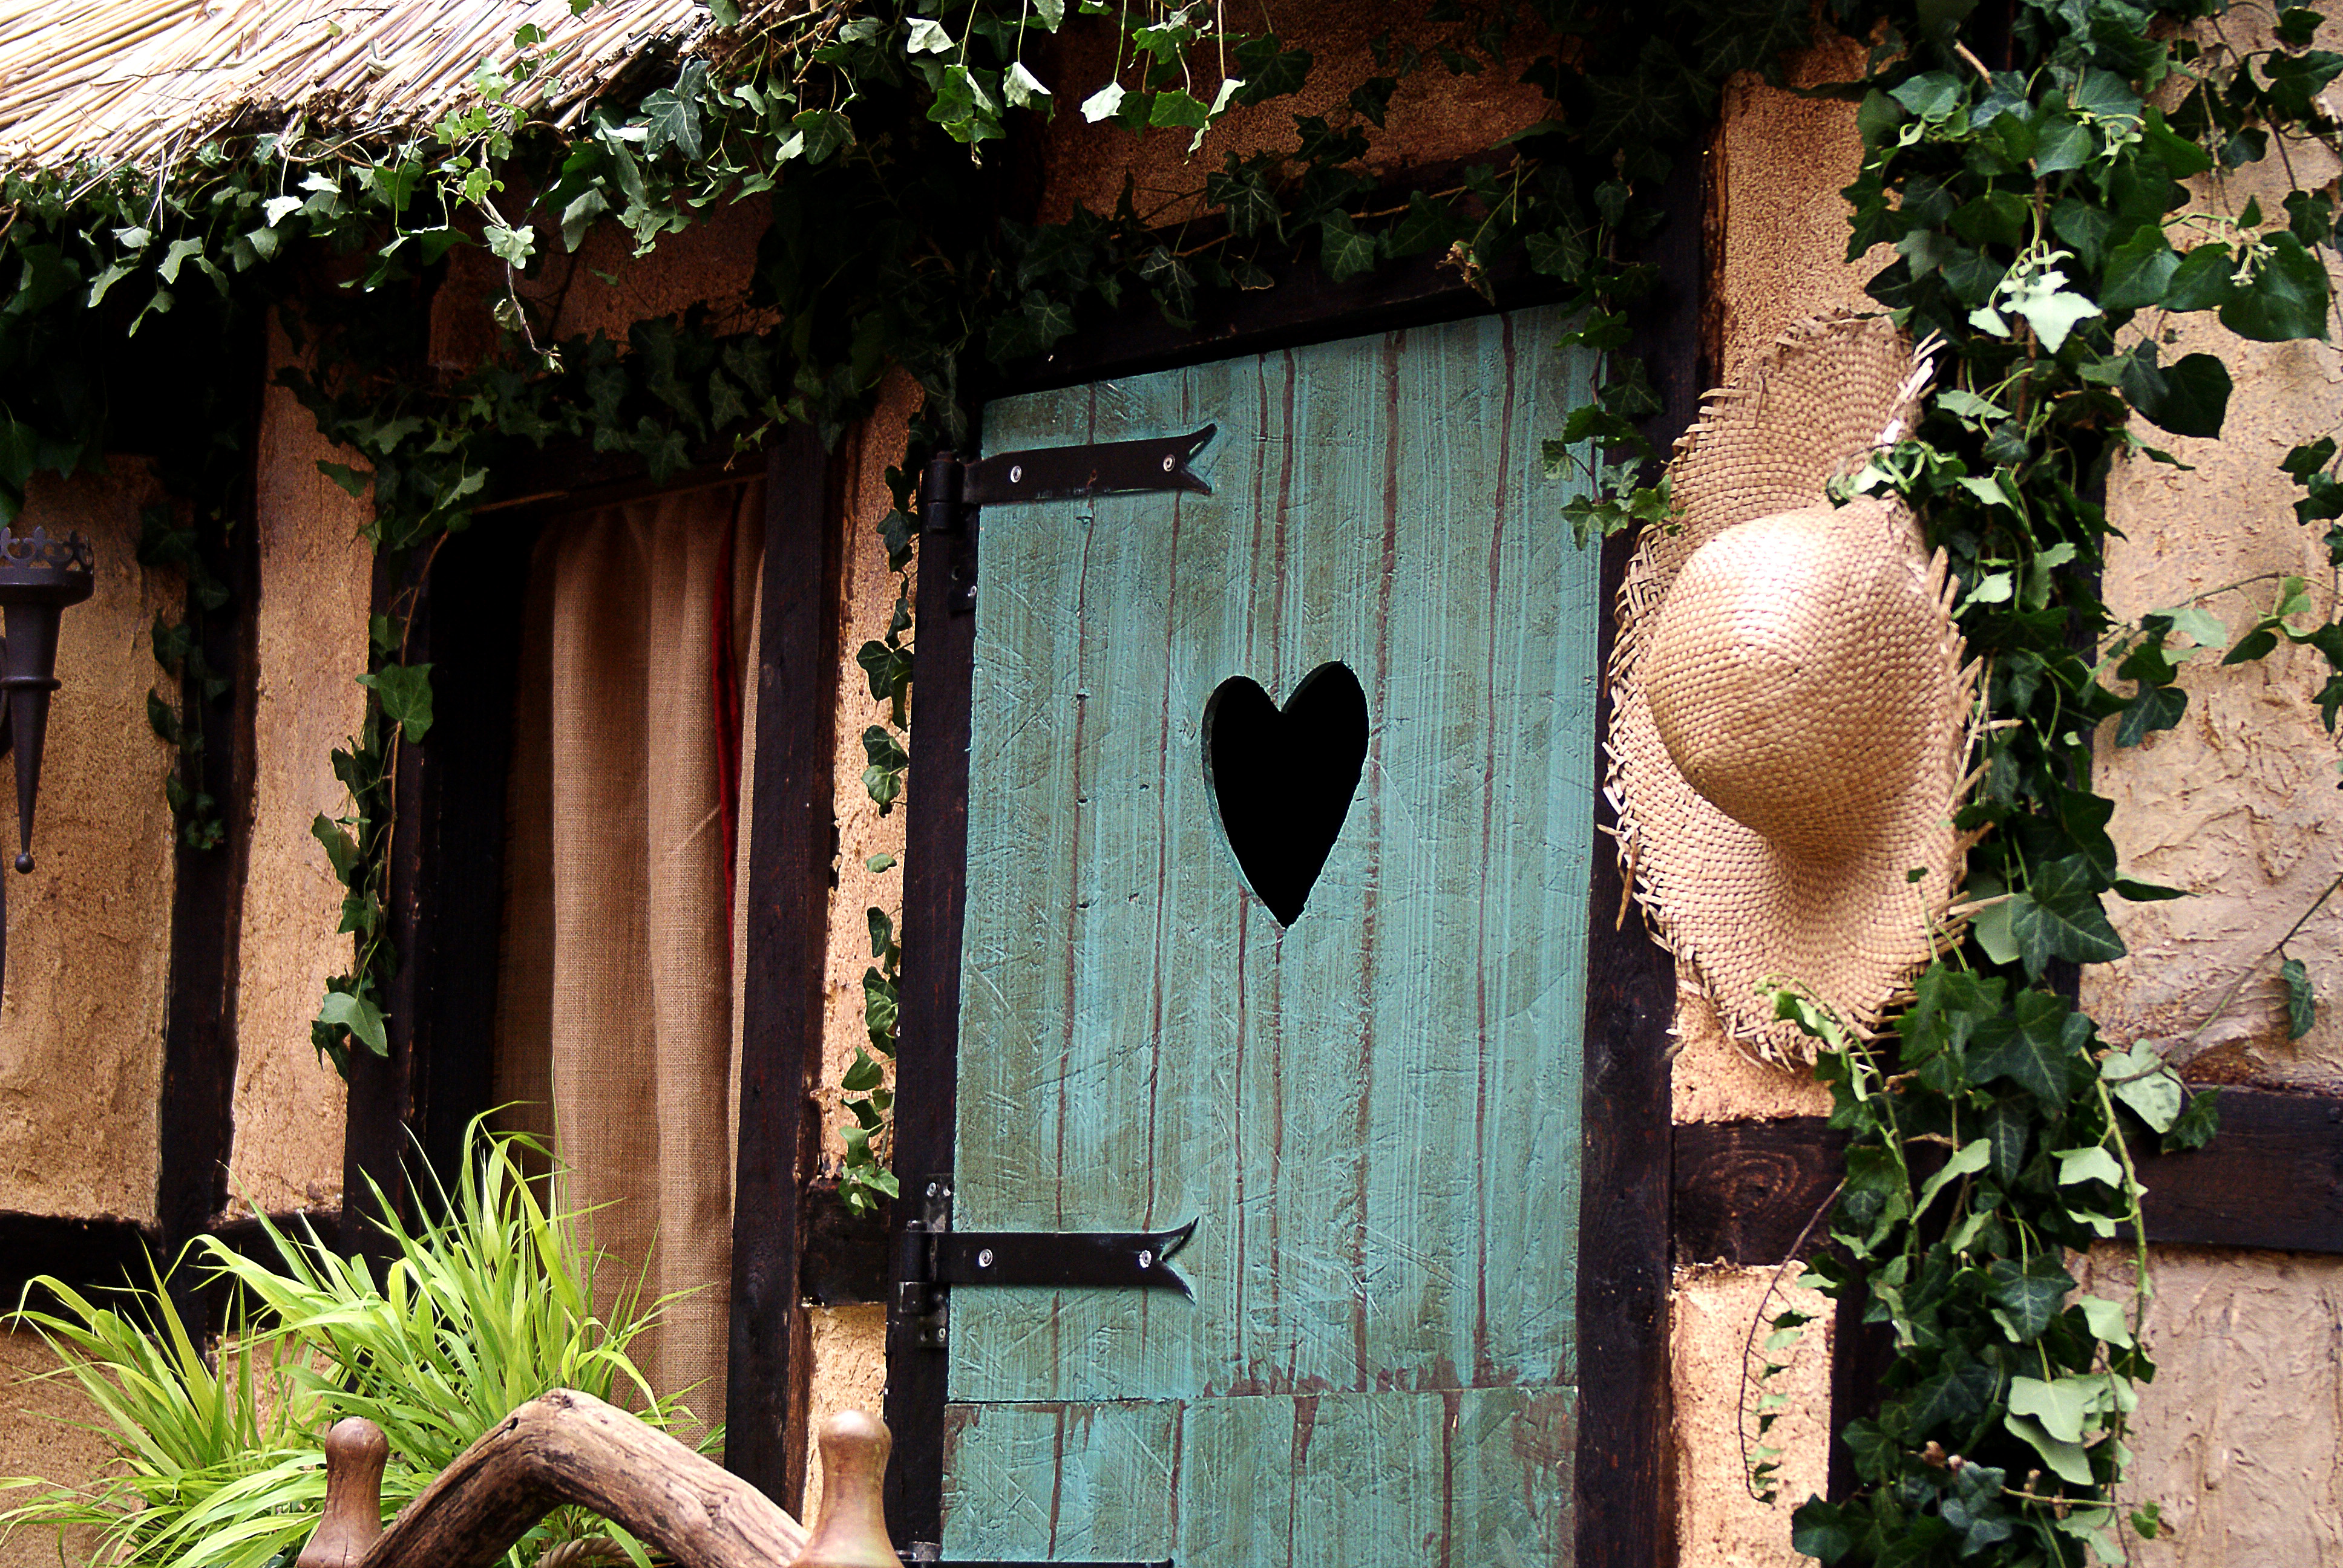
maison, coeur, door, house, tree, shed, wood, window, home, plant, building, ivy